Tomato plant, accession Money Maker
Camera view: vertical (180 deg); turntable rotation: 0 degrees
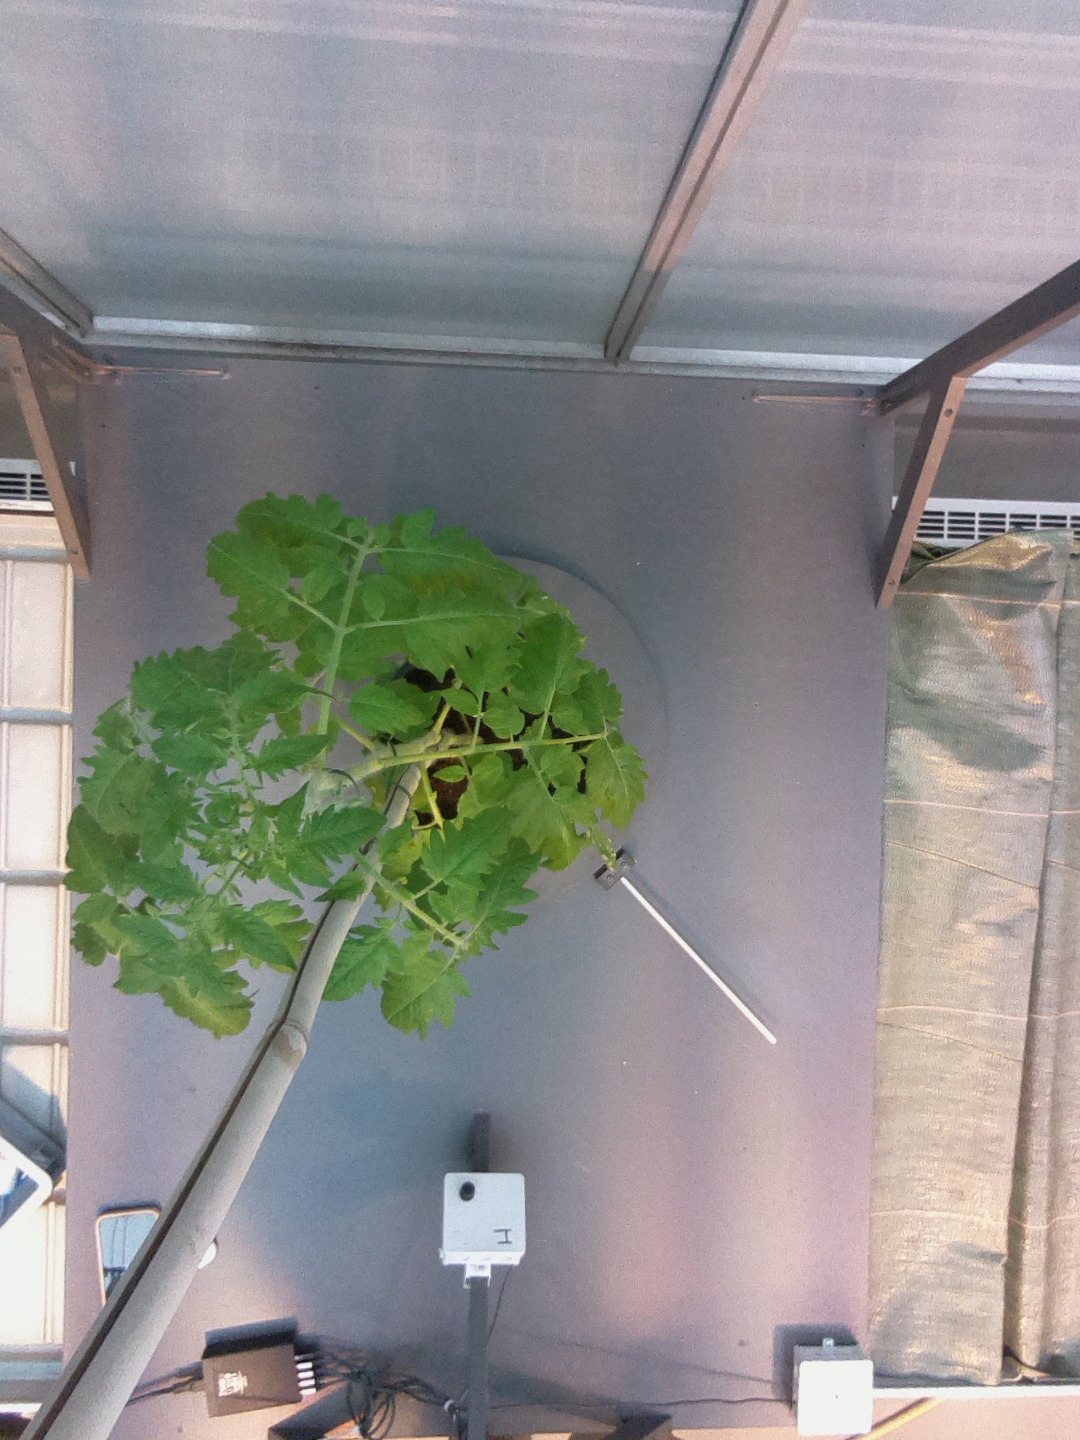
BBCH growth stage 53: 3 inflorescences visible